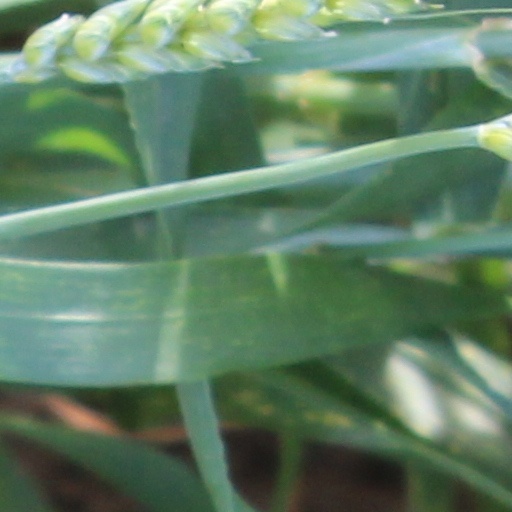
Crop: wheat